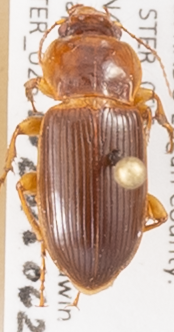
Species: Amara carinata
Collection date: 2015-06-29
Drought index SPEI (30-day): -0.1
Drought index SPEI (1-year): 1.45
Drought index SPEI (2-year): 1.69